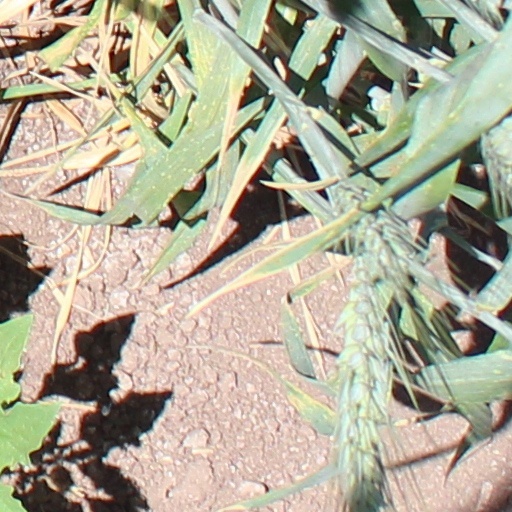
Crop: wheat